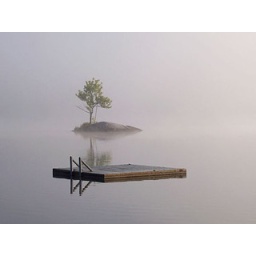
Photo Reflection of tree and dock in a lake